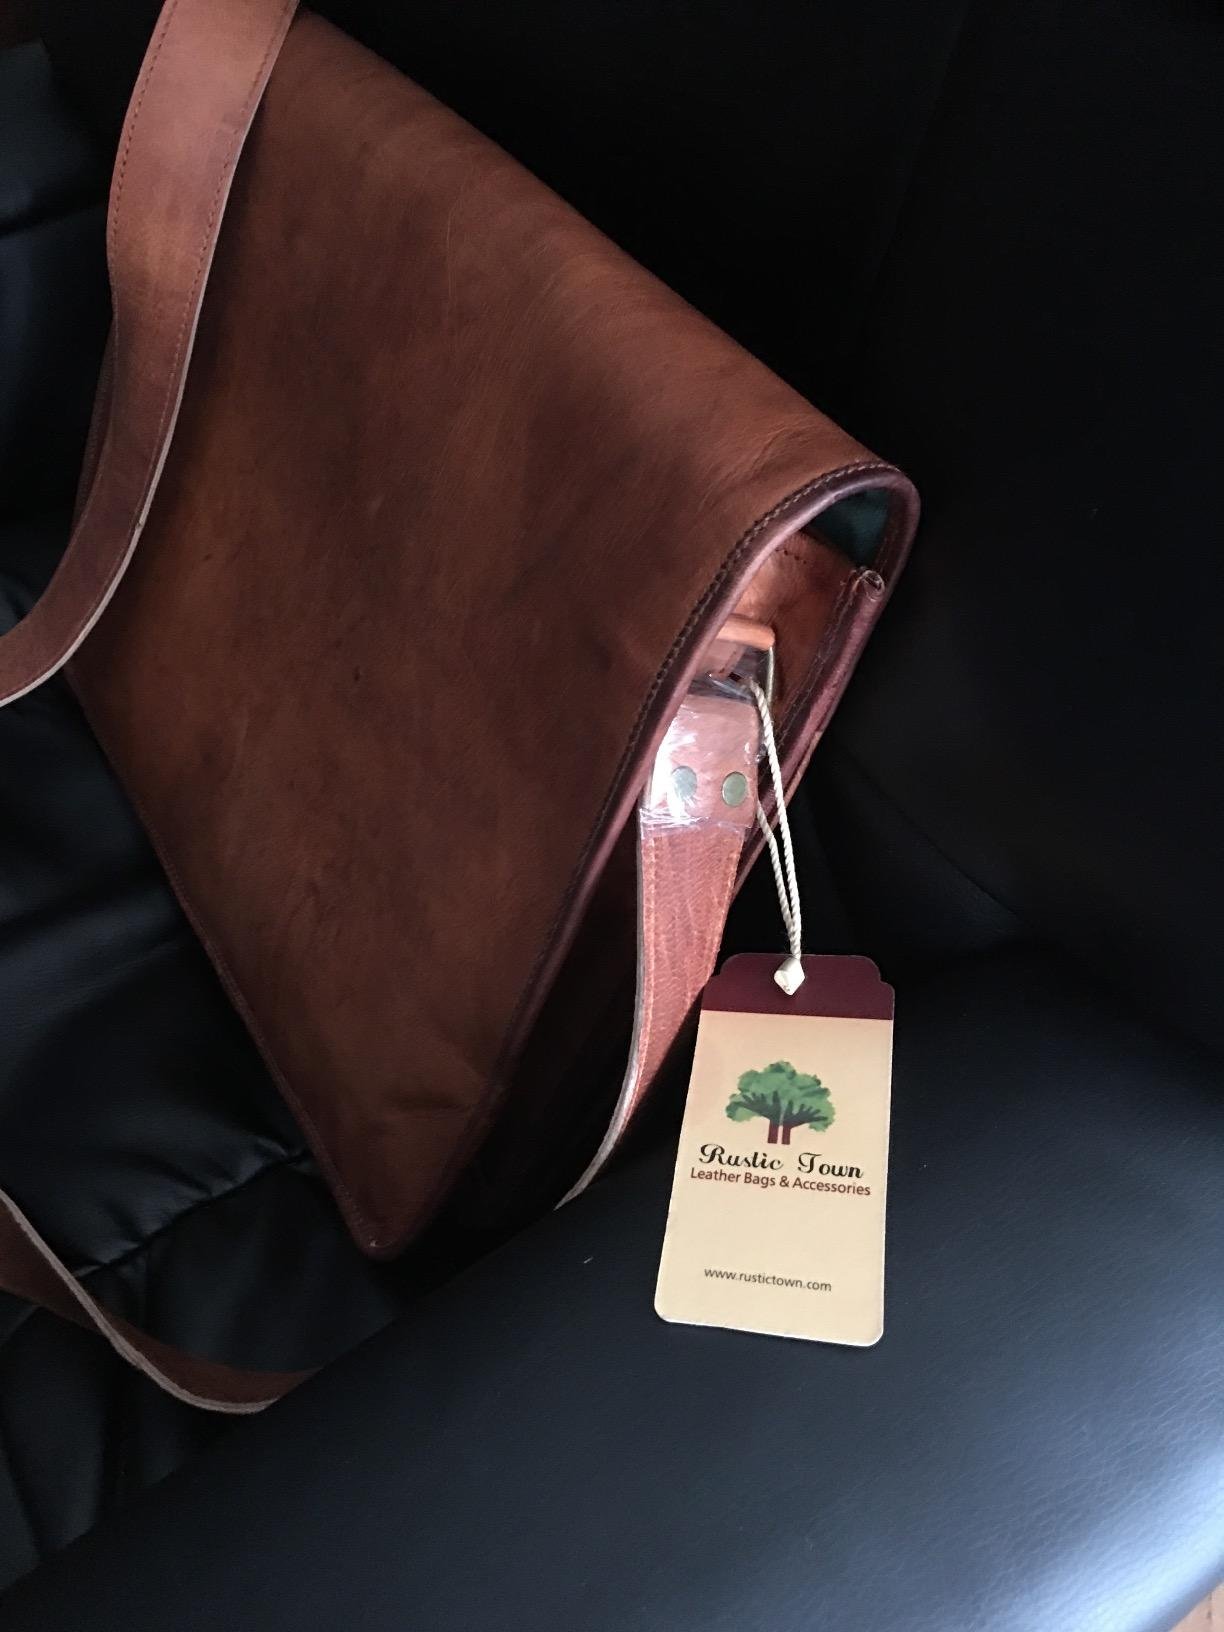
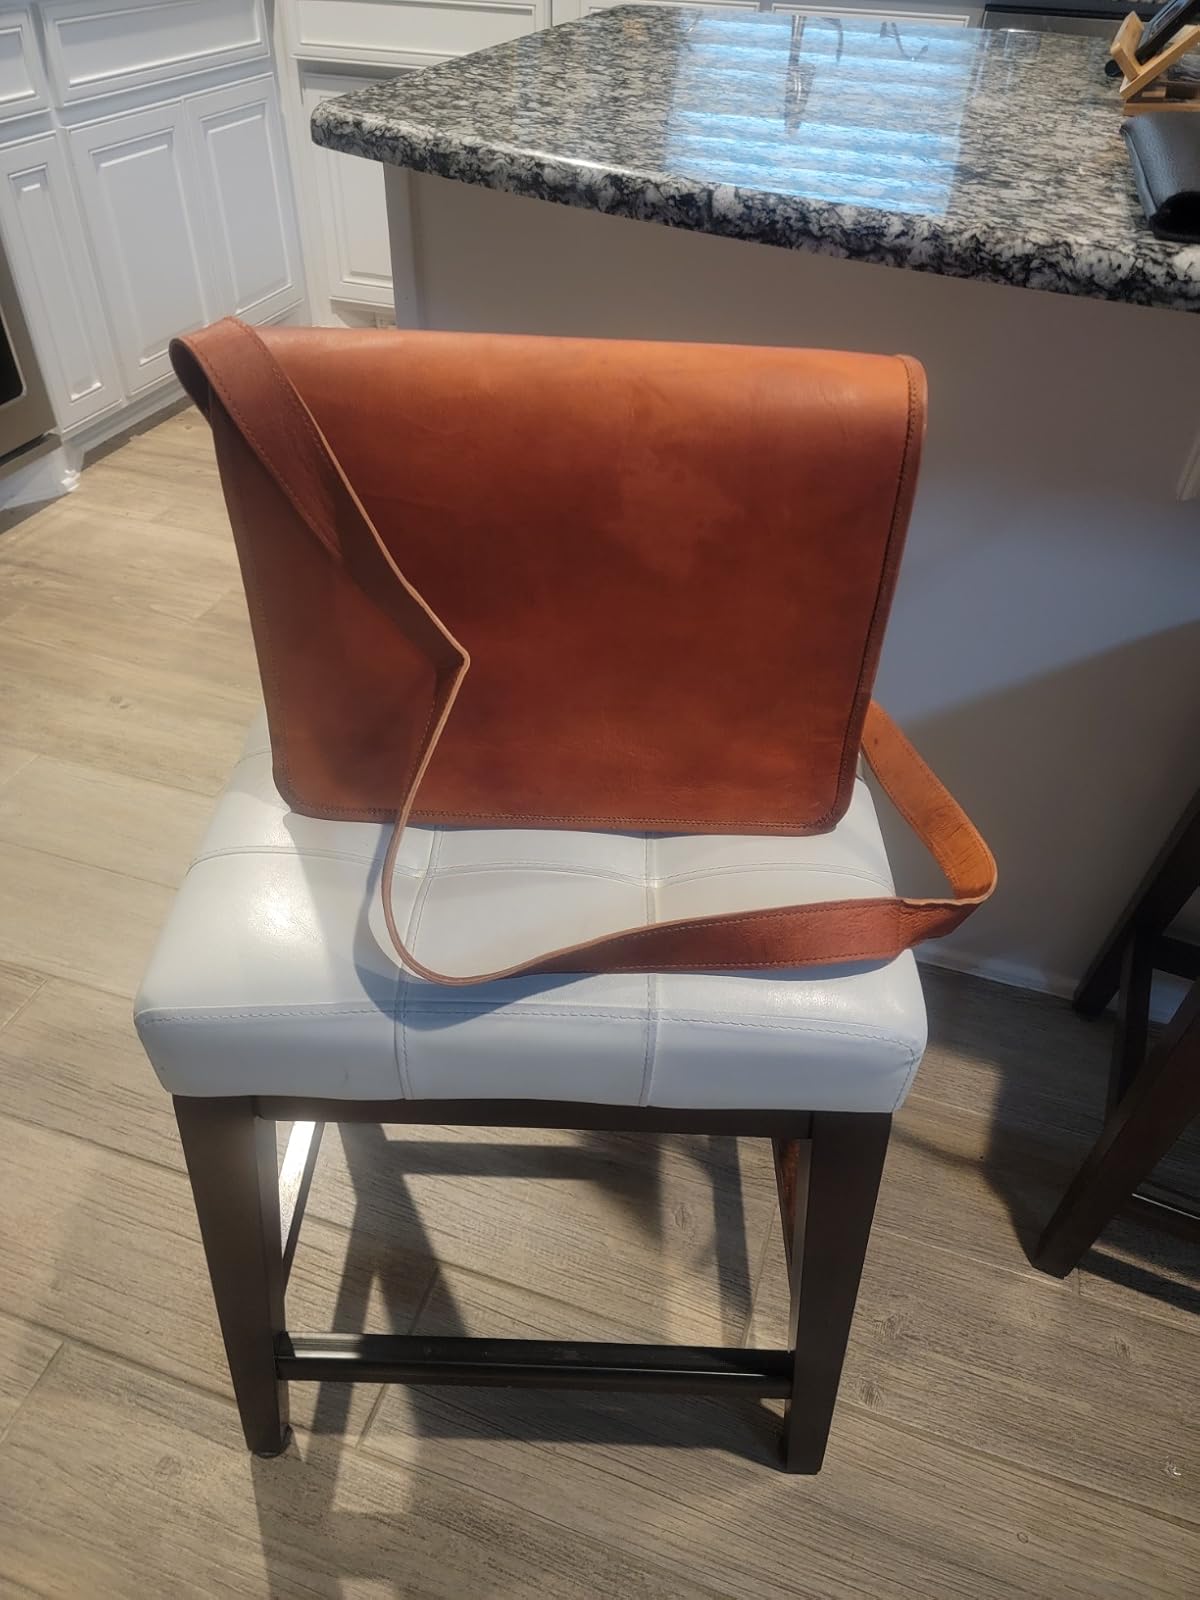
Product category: bag
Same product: yes